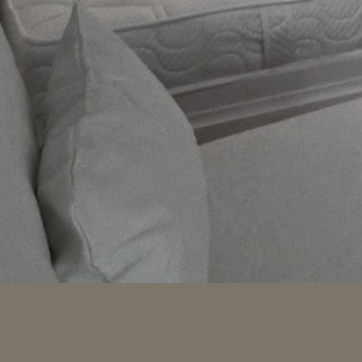
Material: leather